Gustave Boulanger

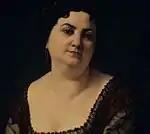
"Mlle. Nathalie", 1867

Boulanger was an influential teacher with a long list of students.